When a Feller Needs a Friend

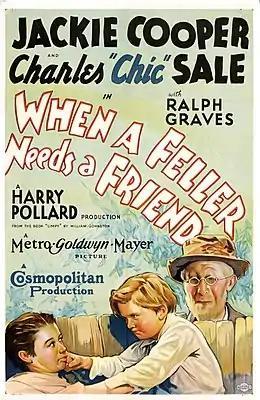
Theatrical release poster

When a Feller Needs a Friend is a 1932 American pre-Code drama film directed by Harry A. Pollard and written by Frank Butler and Sylvia Thalberg. The film stars Jackie Cooper, Charles "Chic" Sale, Ralph Graves, Dorothy Peterson, Andy Shuford, and Helen Parrish. The film was released on April 30, 1932, by Metro-Goldwyn-Mayer.